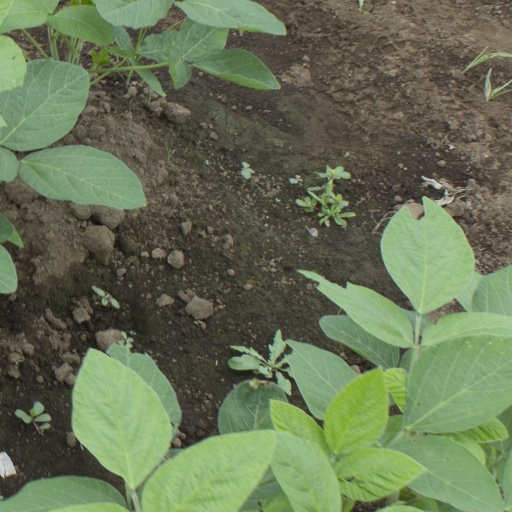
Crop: soybean